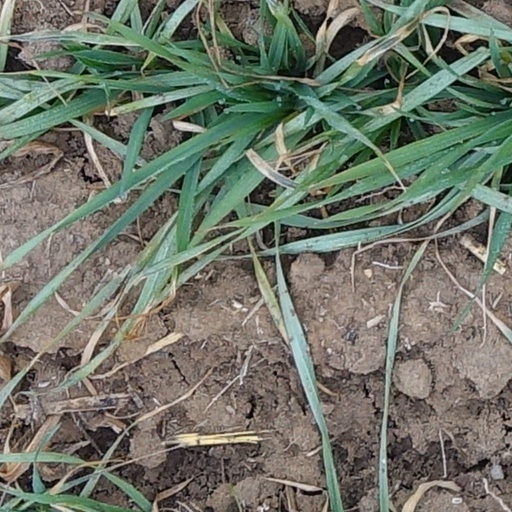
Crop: wheat